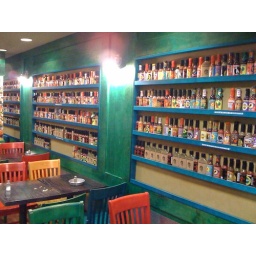
I'd so love a wall like this in my home